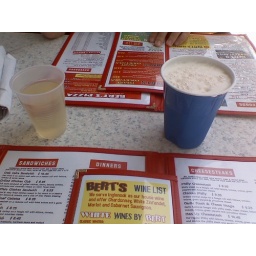
Beer and white wine out of solo cups in the middle of the day. I need this book to be done.